List of successful votes of no confidence in British governments

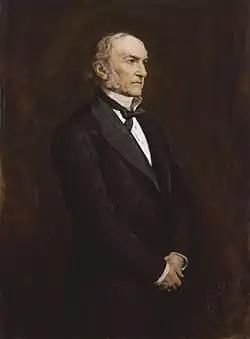
William Gladstone

The 1784 vote of no confidence in the government of William Pitt the Younger occurred in February 1784.